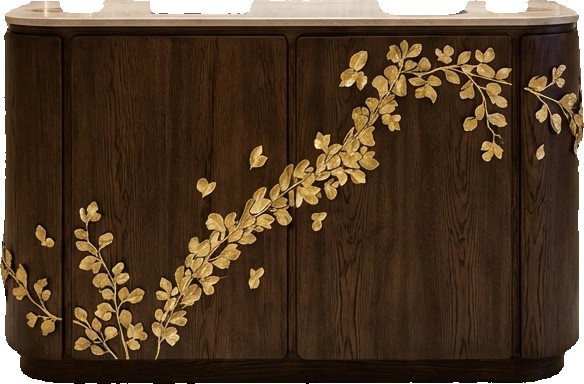
Surface category: worktop